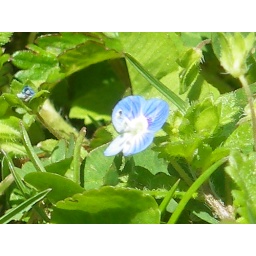
Teeny weenie weedy flower thingys in the grass at McDaniel